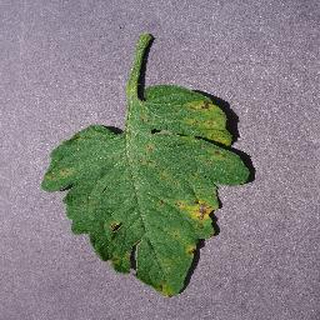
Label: tomato_septoria_leaf_spot